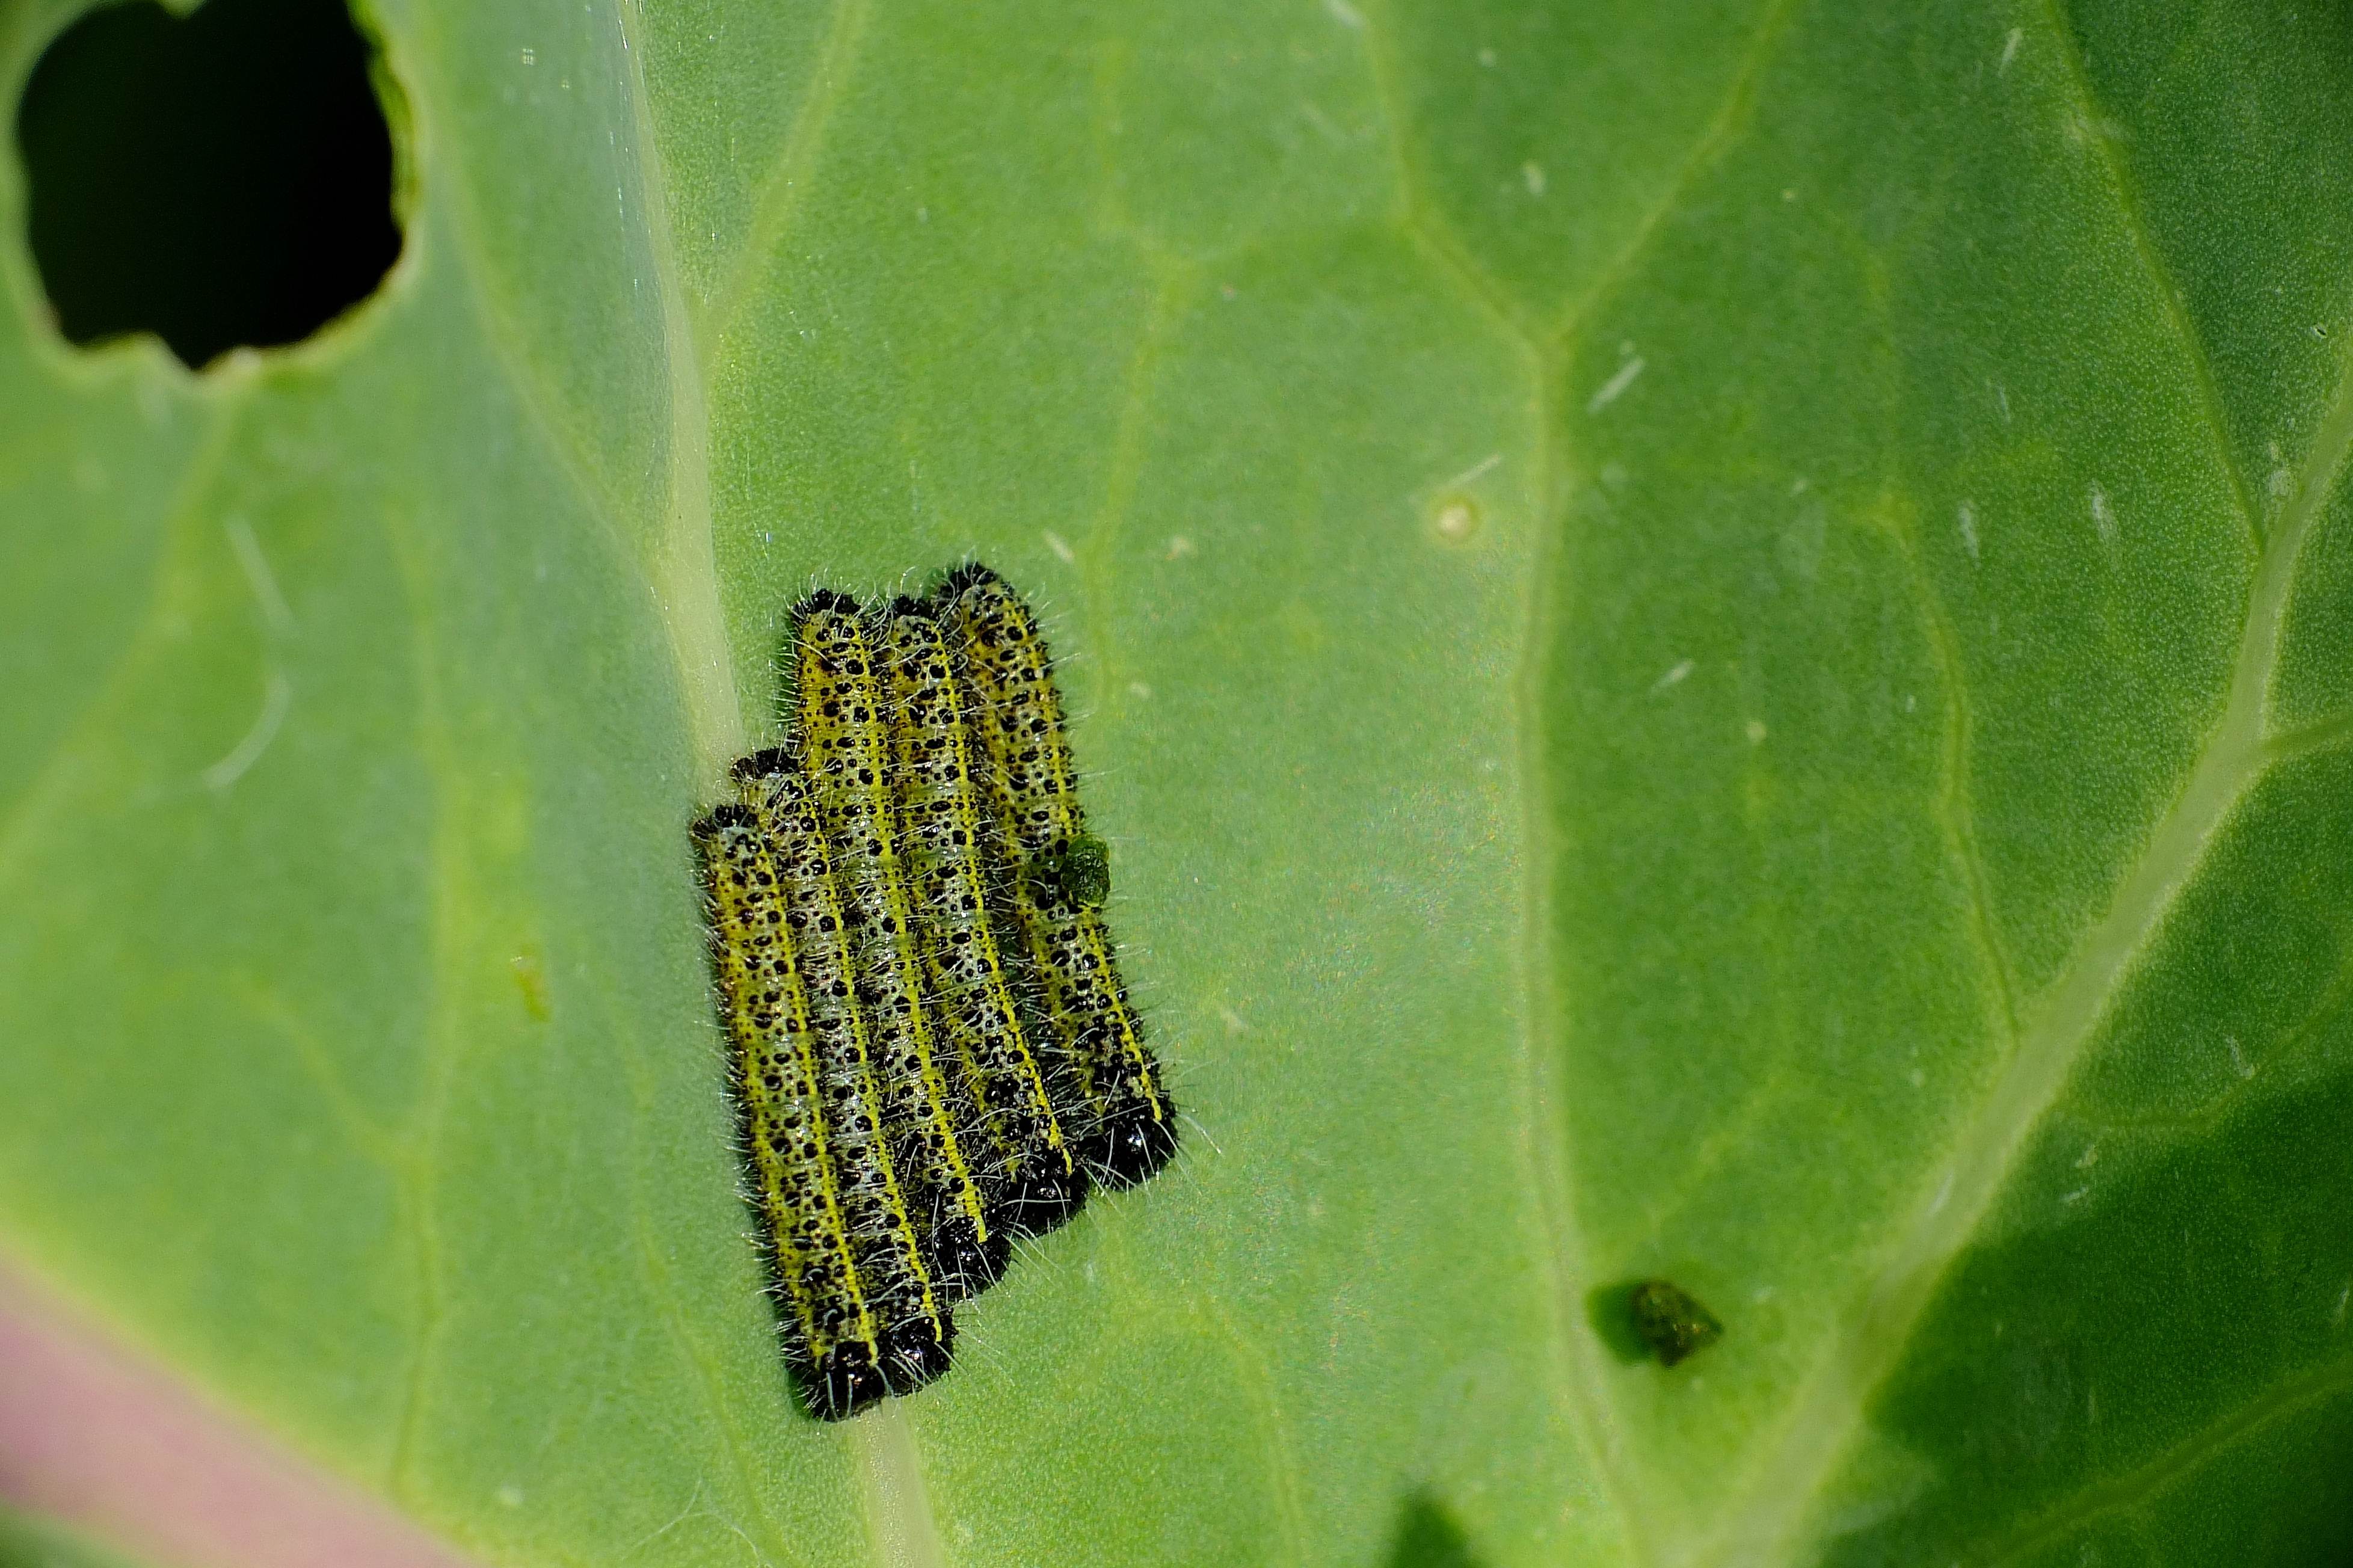
nature, plant, photography, leaf, flower, green, insect, macro, botany, flora, fauna, invertebrate, caterpillar, close up, animals, naturaleza, galicia, pontevedra, espana, larva, ggl1, gaby1, xovesphoto, animales, gphoto, raynox250, fujifilmxs1, macro photography, pontevedragaliciaespa a, leaf beetle, plant stem